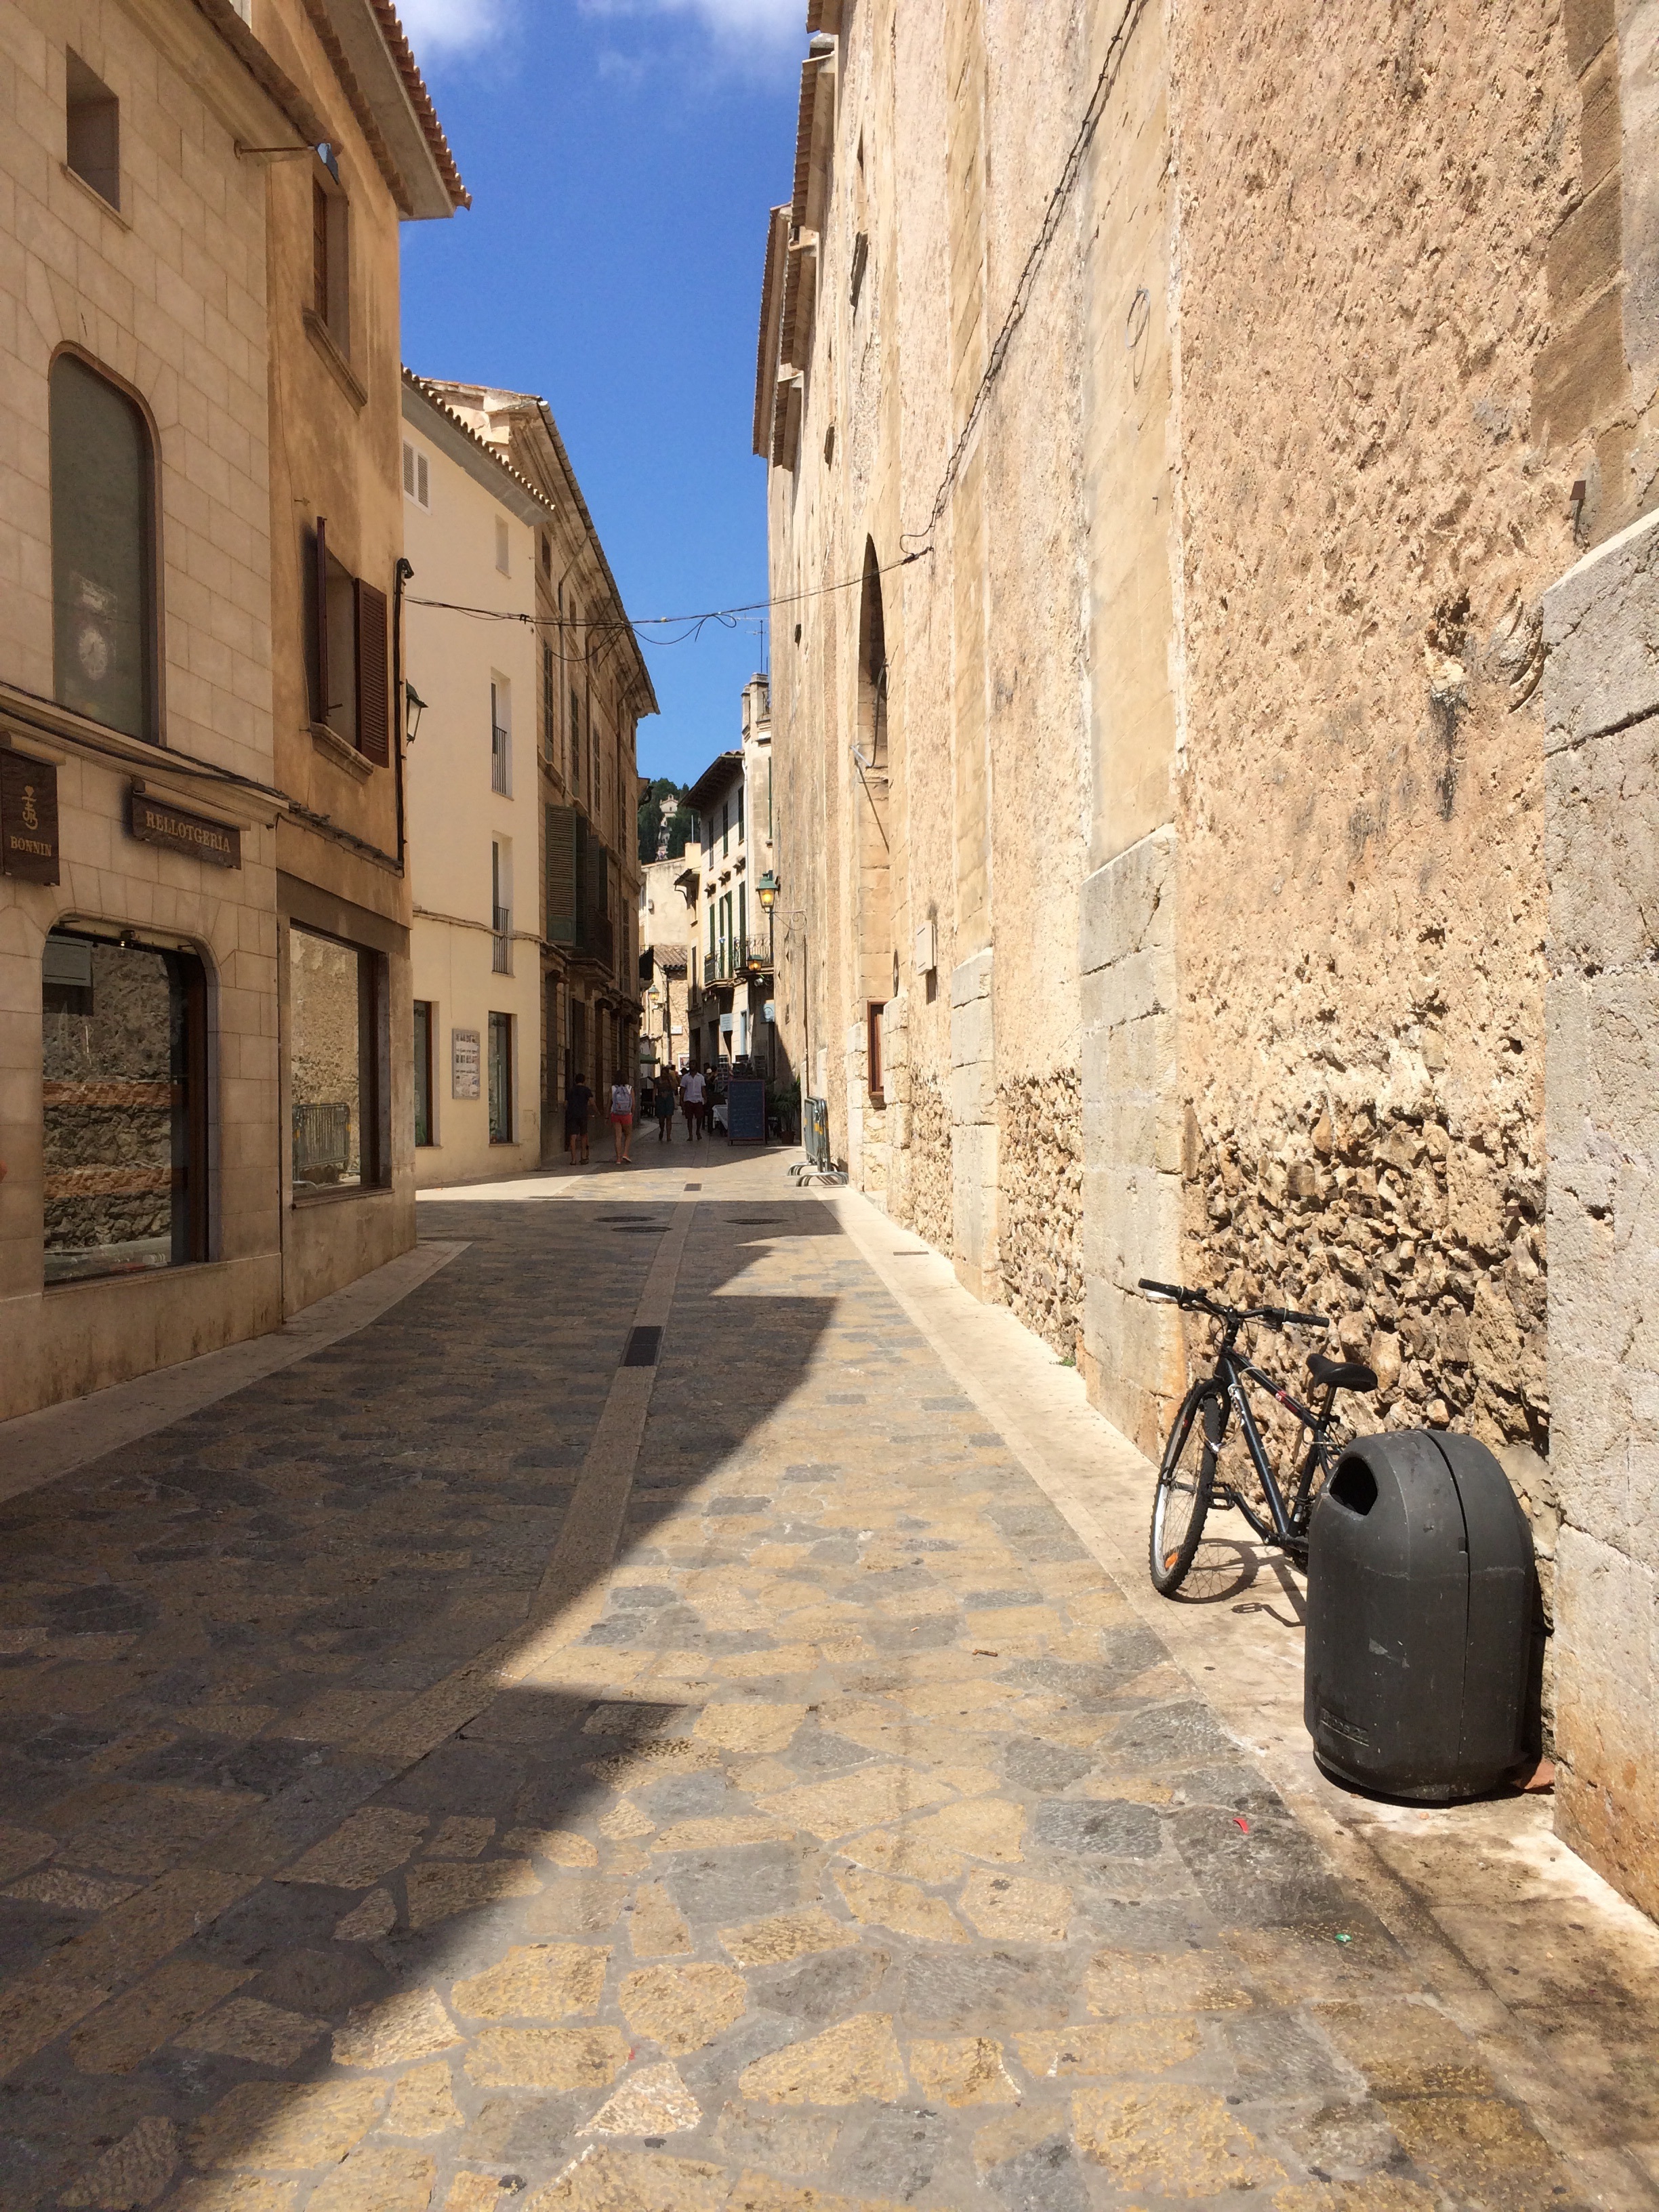
road, street, town, alley, city, wall, travel, village, lane, spain, infrastructure, mallorca, neighbourhood, road surface, urban area, ancient history, human settlement, pollen a